Vanessa Vanjie Mateo

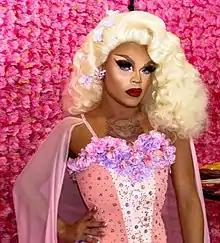
Vanessa Vanjie at RuPaul's DragCon LA in 2018

Vanessa Vanjie Mateo, sometimes known as Vanessa Vanjie, Miss Vanjie, or simply Vanjie, is the stage name of José Luis Cancel, an American drag performer known for competing on the tenth season of "RuPaul's Drag Race" and placing fifth on the eleventh season of the show. In addition to competing on "Drag Race", she has also appeared in many of its spin-offs, including "RuPaul's Secret Celebrity Drag Race", "", "Canada's Drag Race", and "RuPaul's Drag Race All Stars", the latter of which she appeared as a contestant for its ninth season, where she placed runner-up along with season five and All Stars 2 contestant Roxxxy Andrews.